List of original (pre-war) Martin D-45s

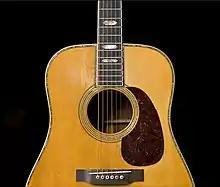
Smiley Maxedon's 1942 D-45, no. 81578, presently in the C.F. Martin Museum in Nazareth, Pennsylvania

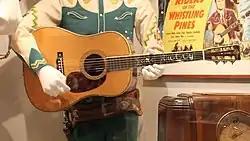
Gene Autry's original 1933 D-45, s/n 53177, photographed at the Autry National Center; one of only three with 12-fret neck (and longer body), all the remainder have 14-fret necks.

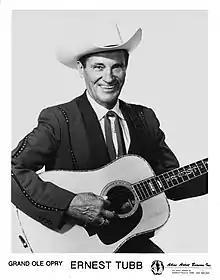
Ernest Tubb with his customized 1938 D-45, s/n 70594. Before Tubb purchased it, this instrument would have had "snowflake" inlays in the fingerboard, replaced with 2 pearl blocks plus "Ernest Tubb" in pearl letters along the fingerboard (also, "Texas Troubadour" in gold paint on the headstock).

This is a list of the 91 original (pre-war) Martin D-45s made by C. F. Martin & Company in Nazareth, Pennsylvania, between 1933 and 1942. The Martin D-45 is generally recognized to be the most desired, and highly valued, acoustic guitars ever made. In "American Guitars: An Illustrated History", author Tom Wheeler describes them as "among American guitar's irreplaceable treasures". It is not known exactly how many still survive, however as information is available in print form or via web information, sale inventories, and so on, it can be collated here.